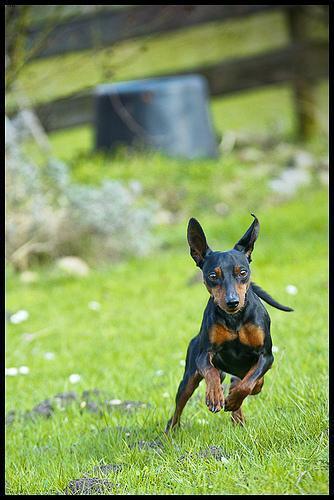
miniature pinscher